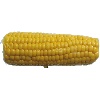
Label: Corn 1